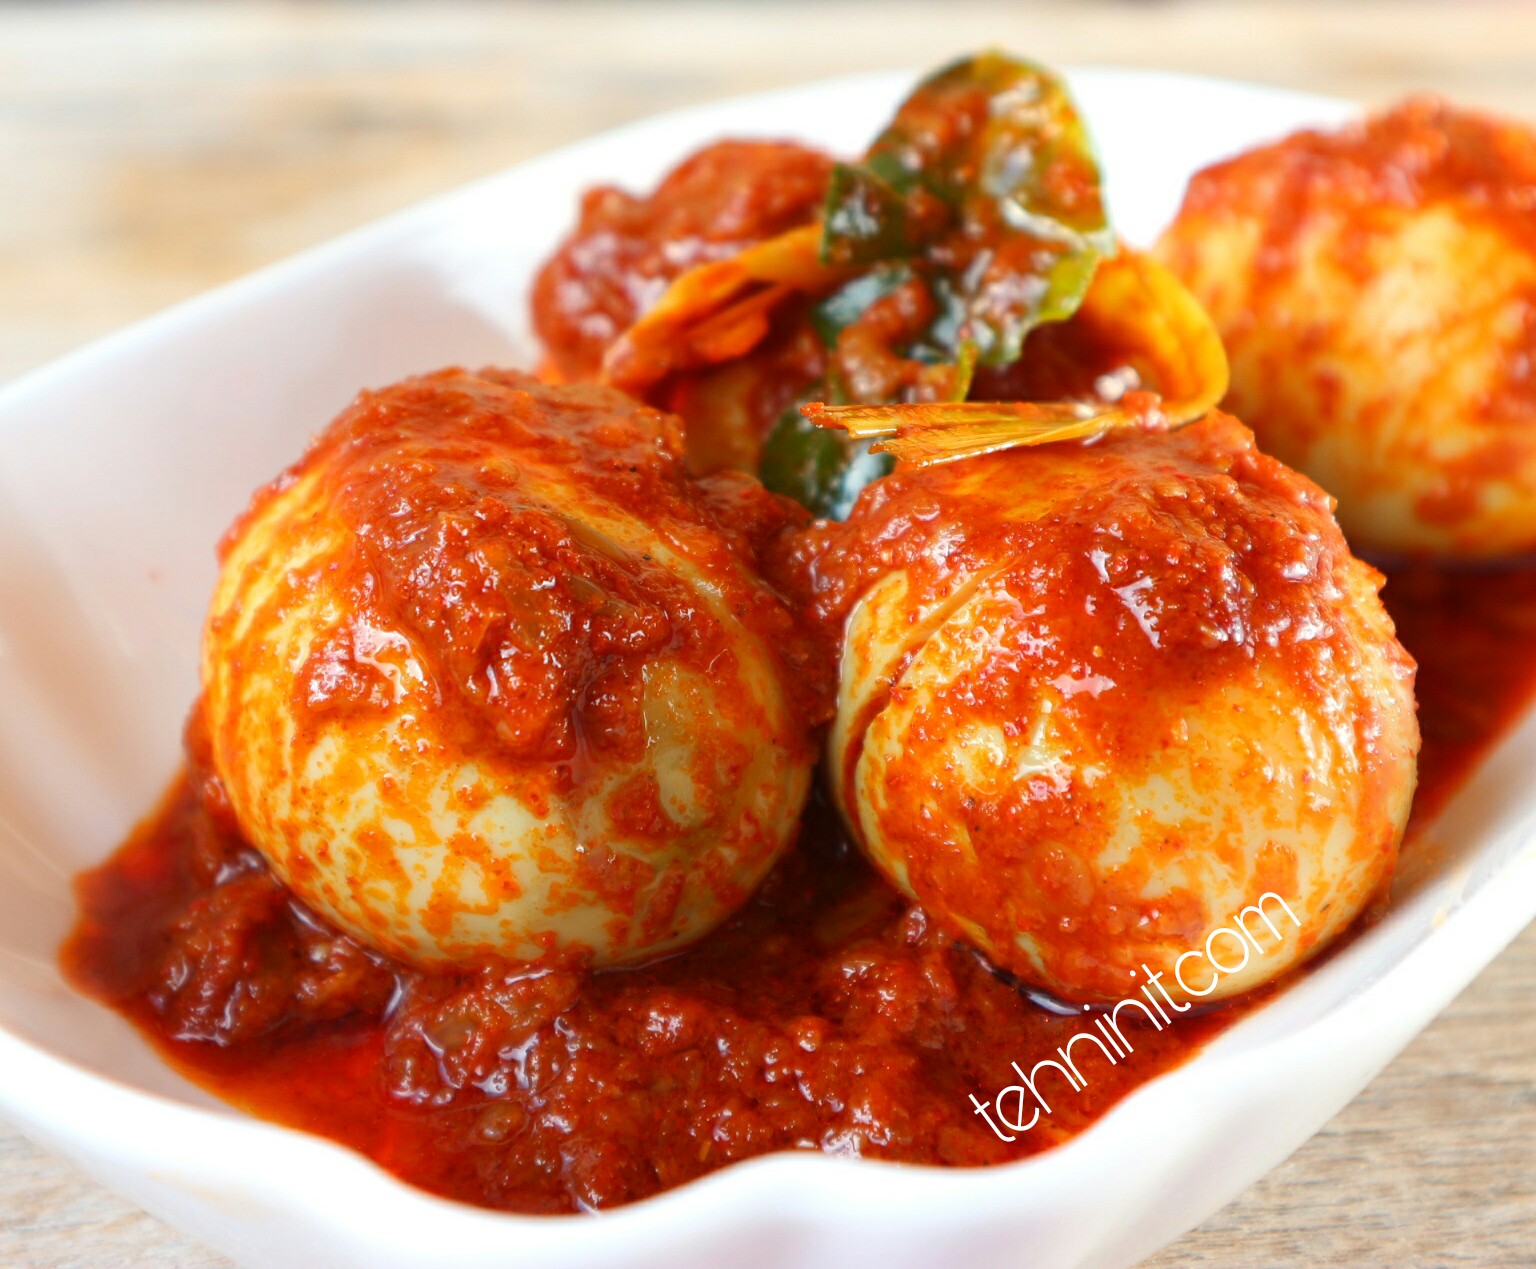
Label: telur_balado